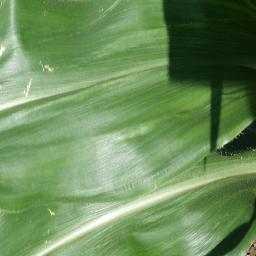
Label: Corn_(Maize)___Healthy